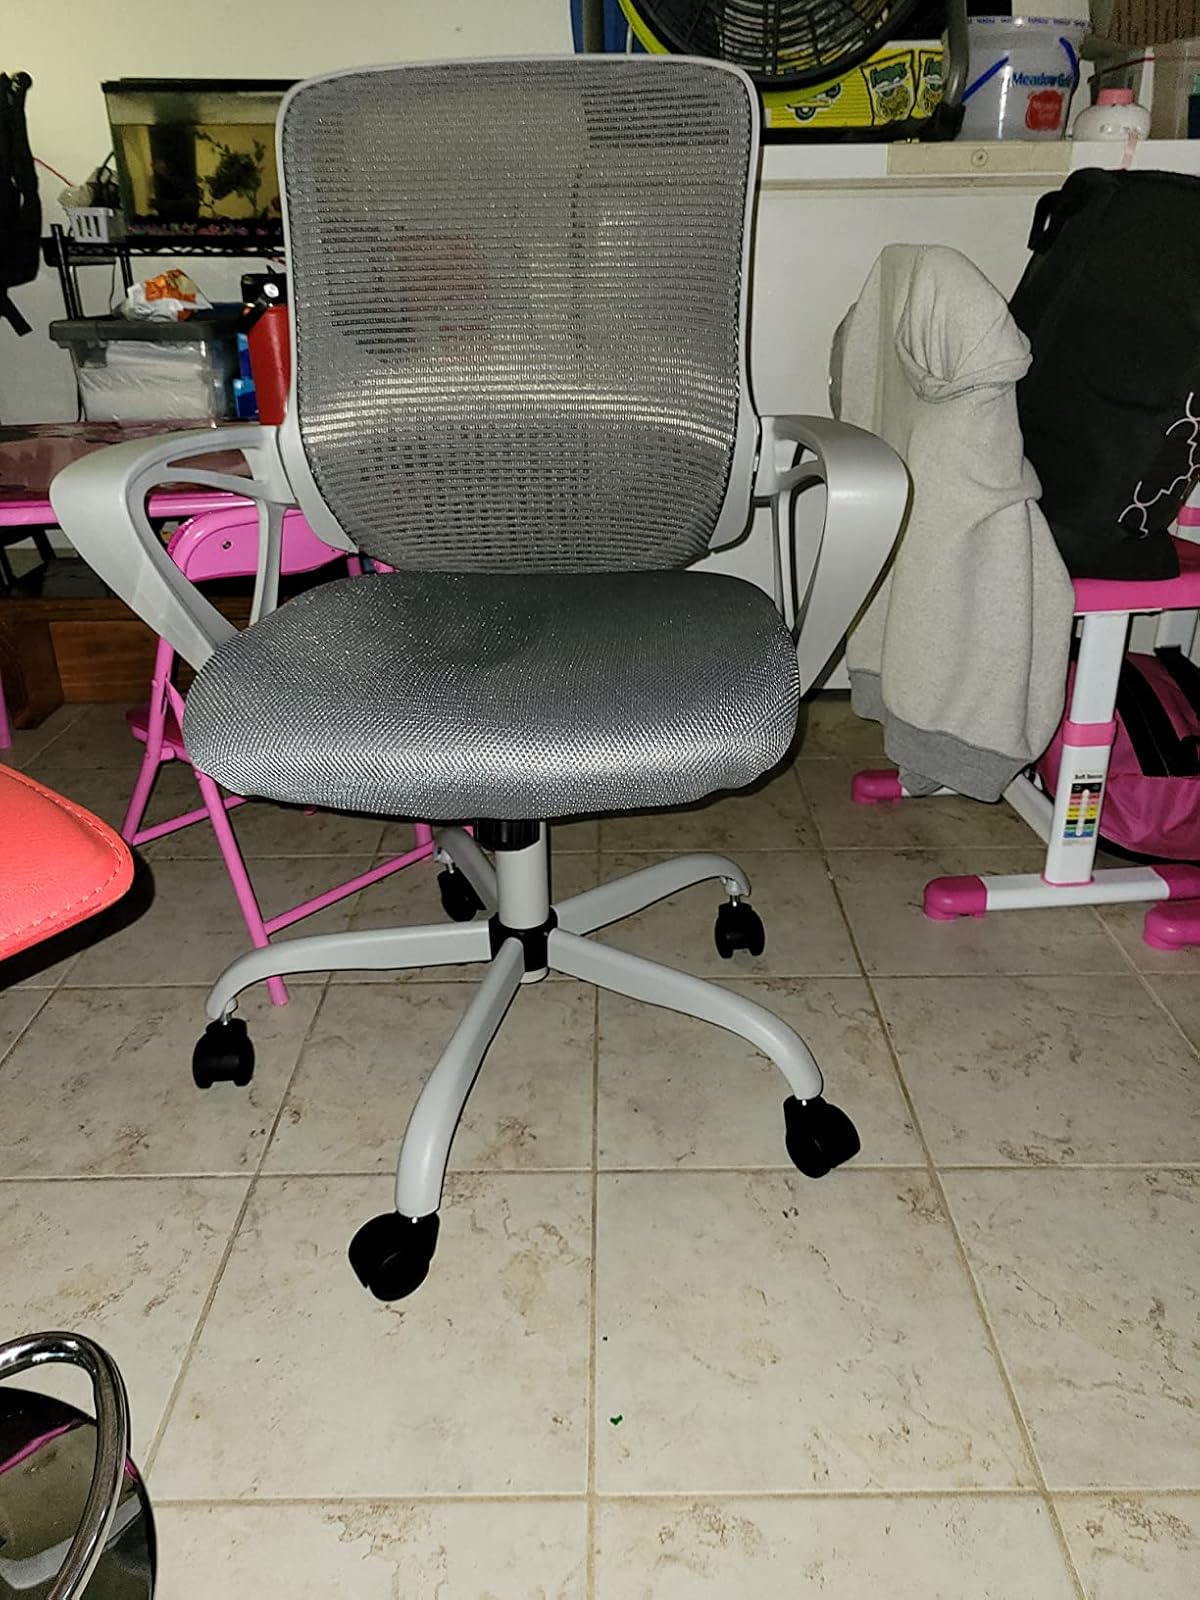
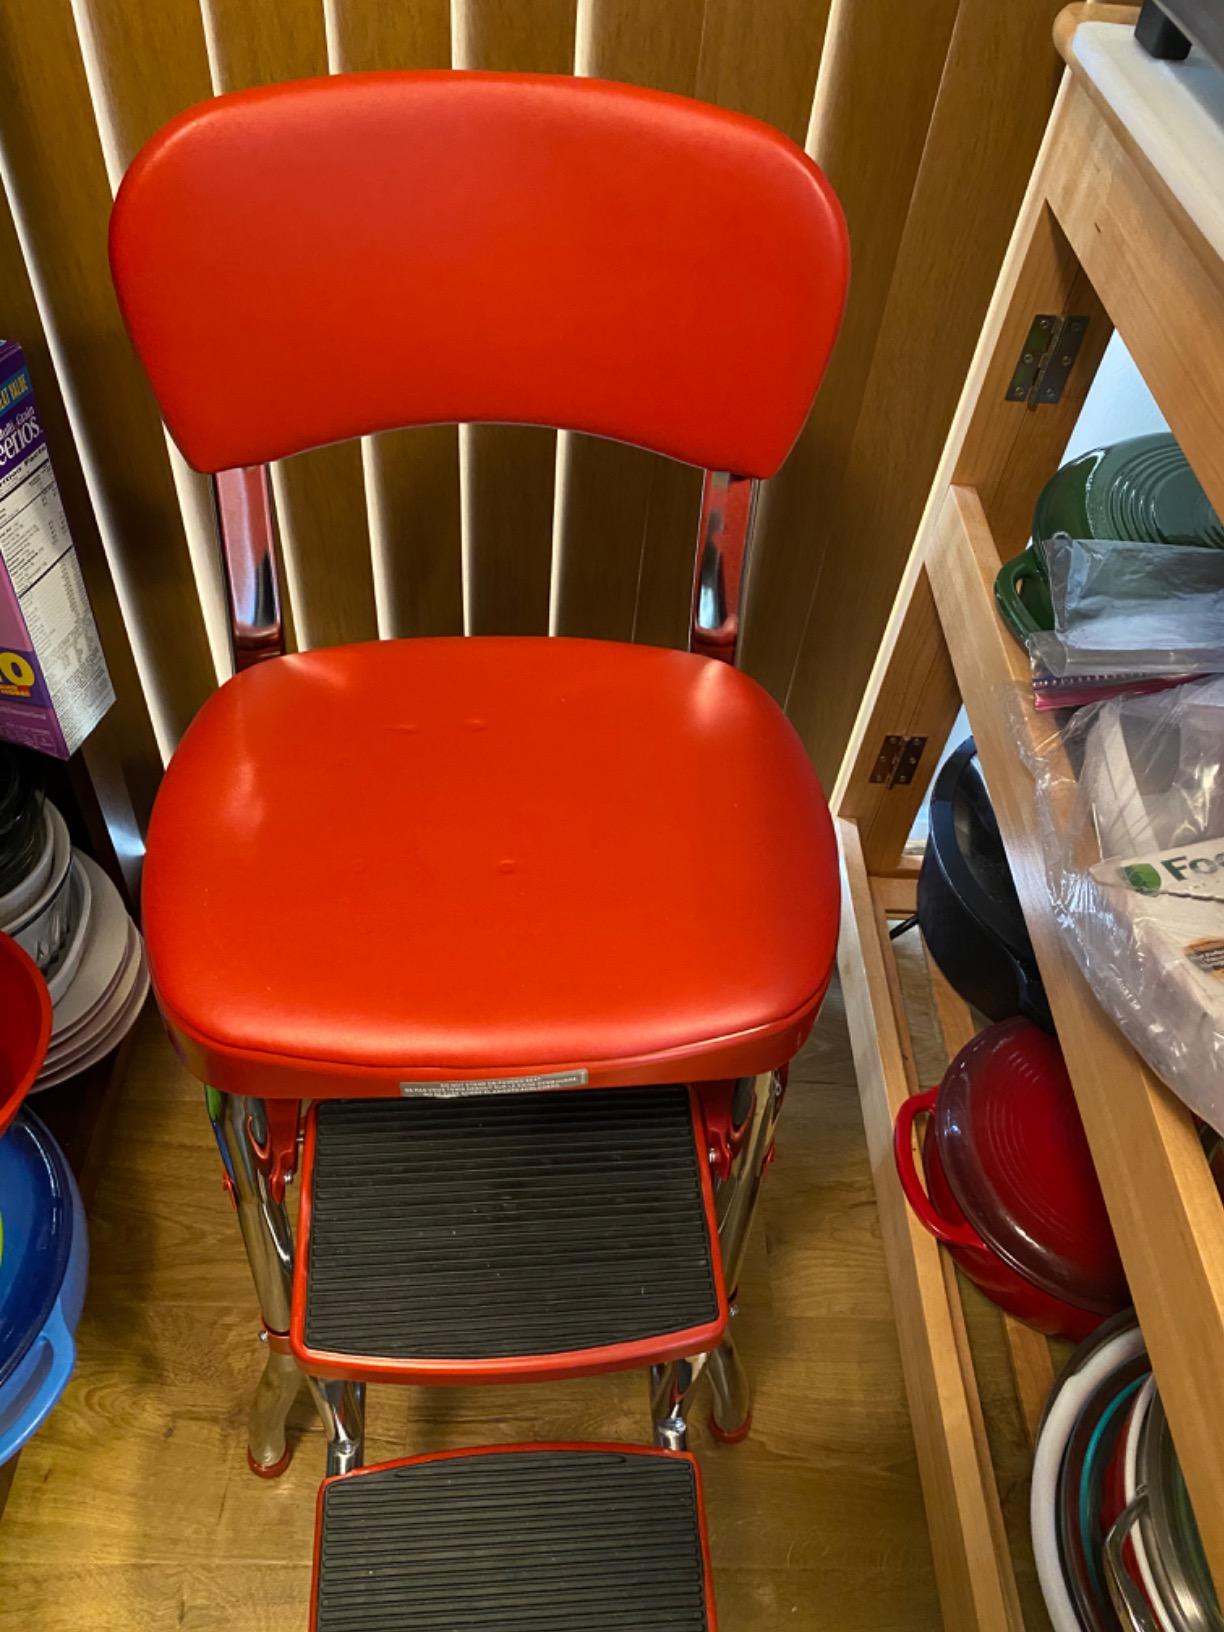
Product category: items_chair
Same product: no